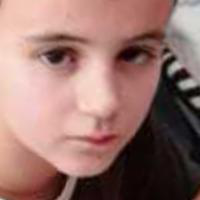
Age group: age 11-20